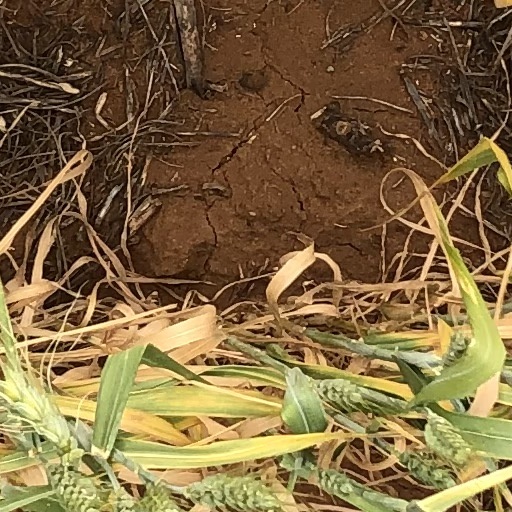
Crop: wheat